Bangladeshi art

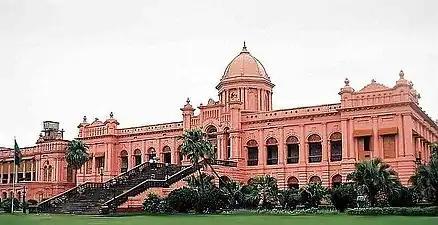
Ahsan Manzil, influenced by Indo-Saracenic architecture

The remains of the ancient archaeological sites bear ample testimony to the fact that the art of architecture was practiced in Bangladesh from very early period of her history. The Somapura Mahavihara, a creation of the Pala ruler Dharmapala, at Paharpur, Bangladesh, is the largest Buddhist Vihara in the Indian subcontinent, and has been described as a "pleasure to the eyes of the world."